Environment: real
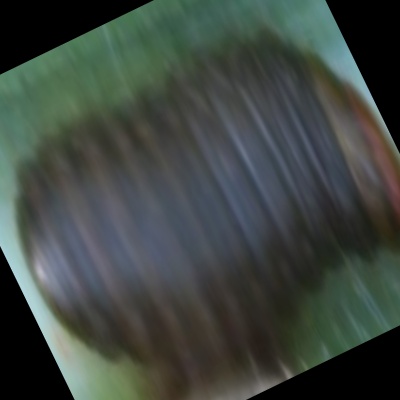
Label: fall_armyworm